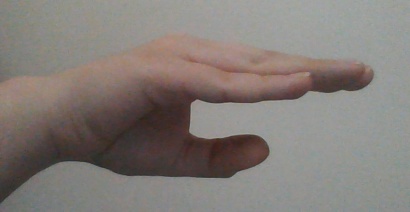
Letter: jeem